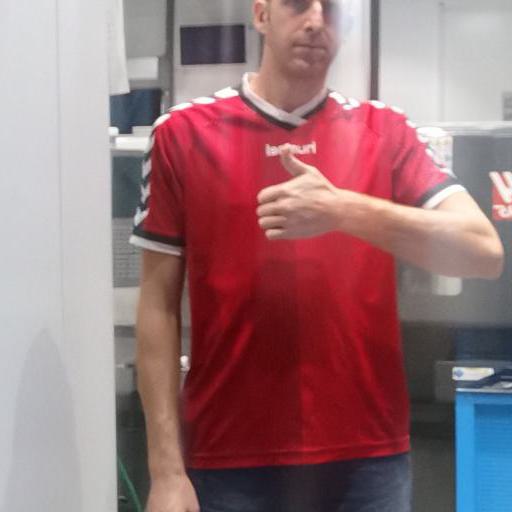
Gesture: like